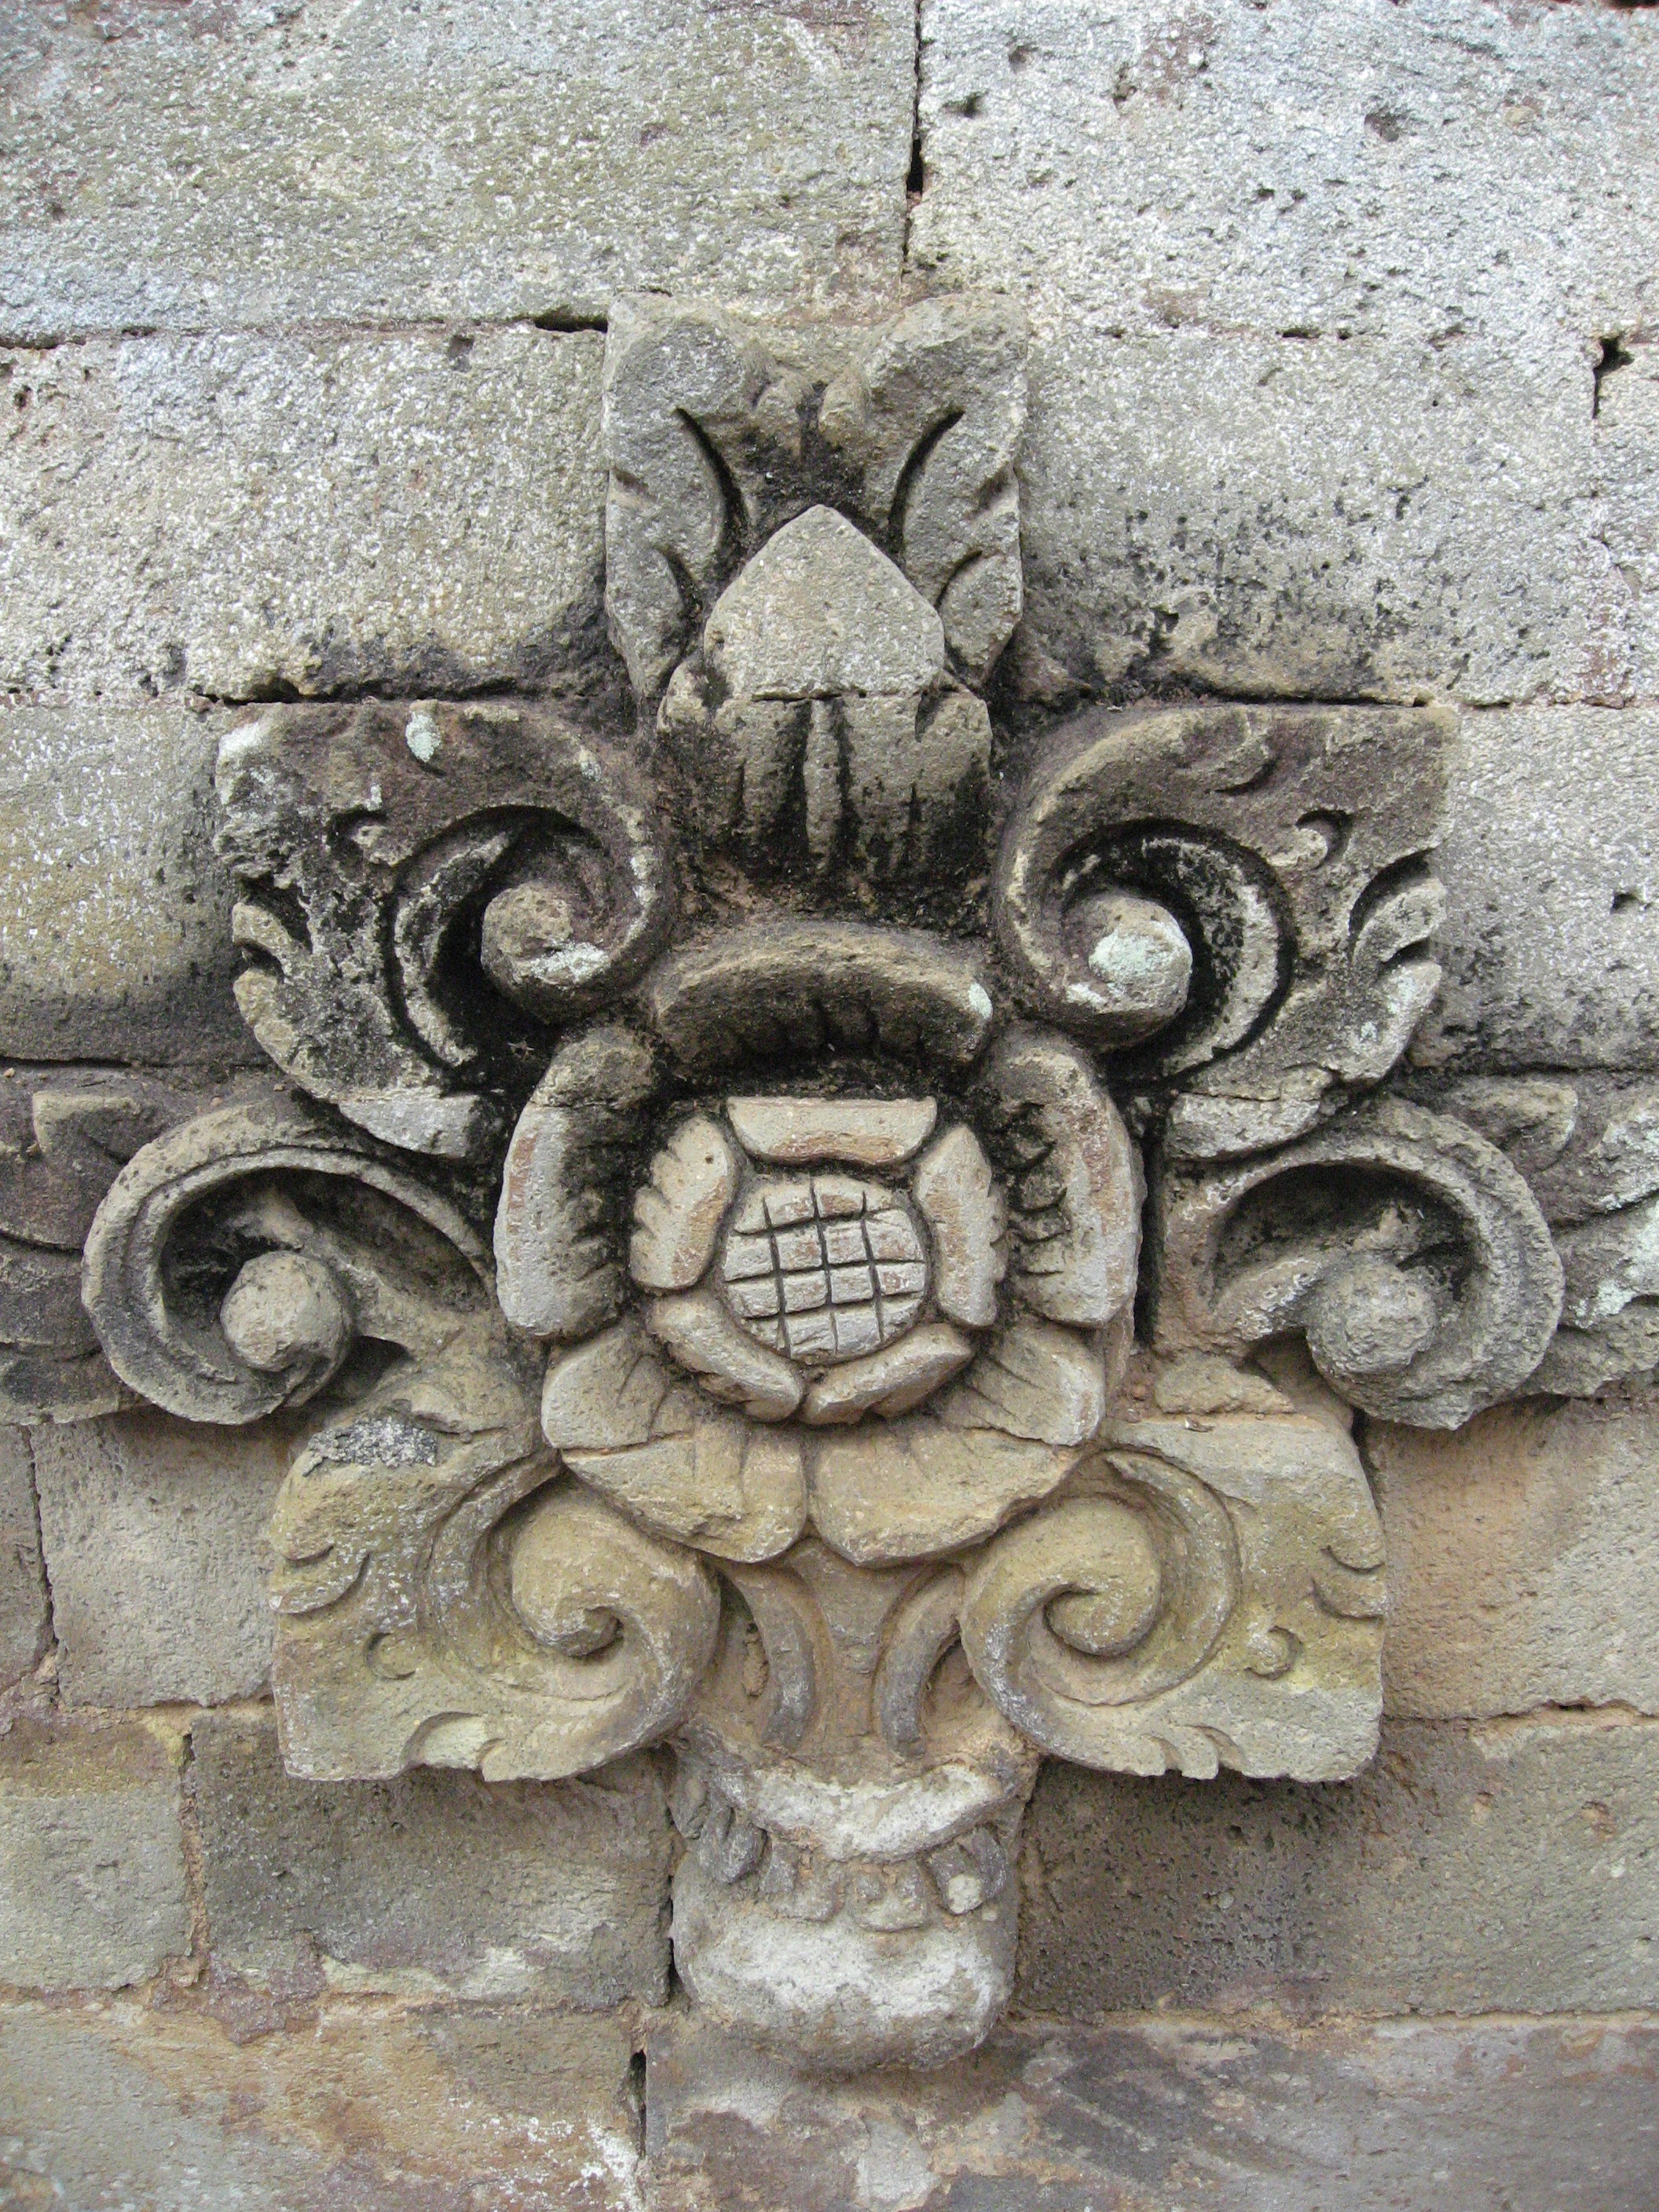
structure, monument, statue, sculpture, art, temple, history, carving, relief, bali, stele, stone carving, the hindu, ancient history